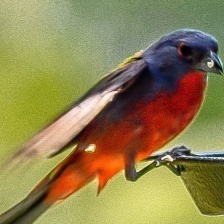
Species: PAINTED BUNTING
Scientific name: PASSERINA CIRIS
ImageNet parent category: indigo_bunting